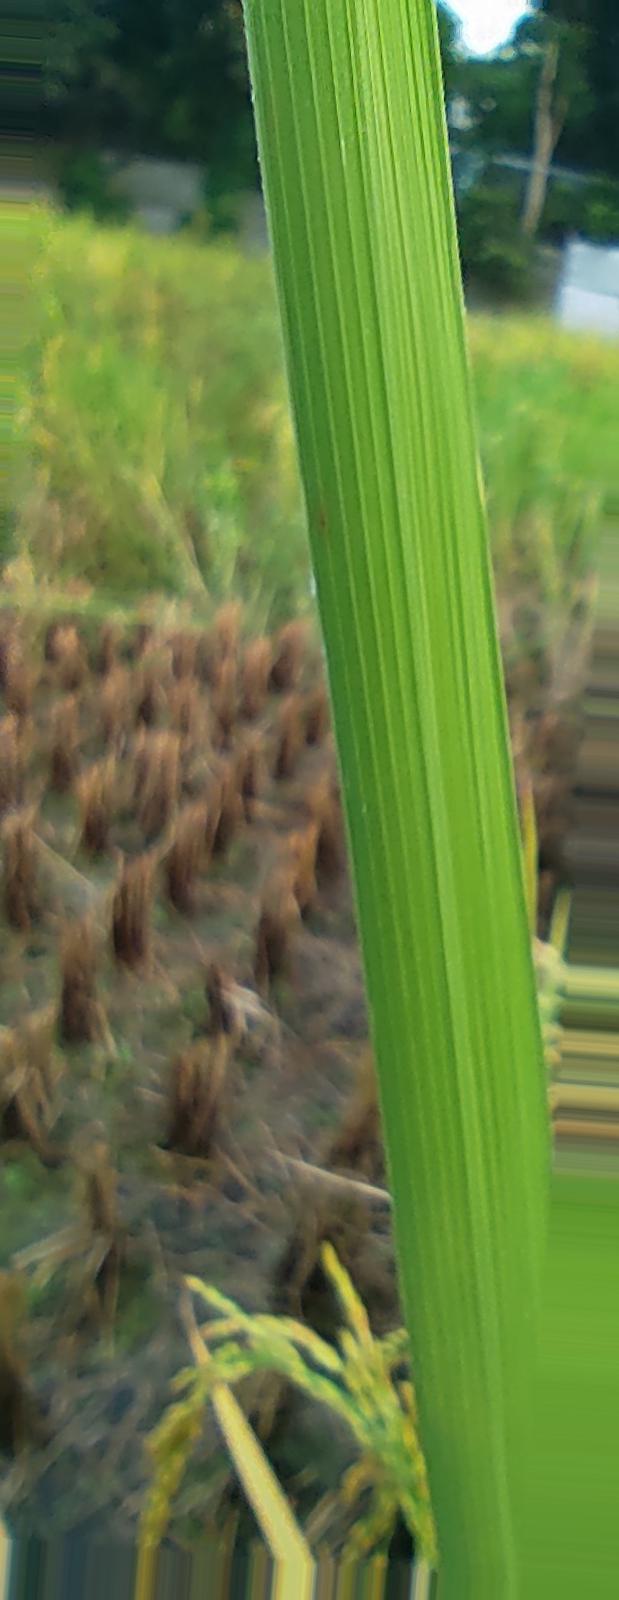
Nhãn: Healthy